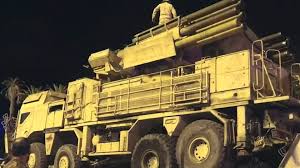
Label: Air Defense